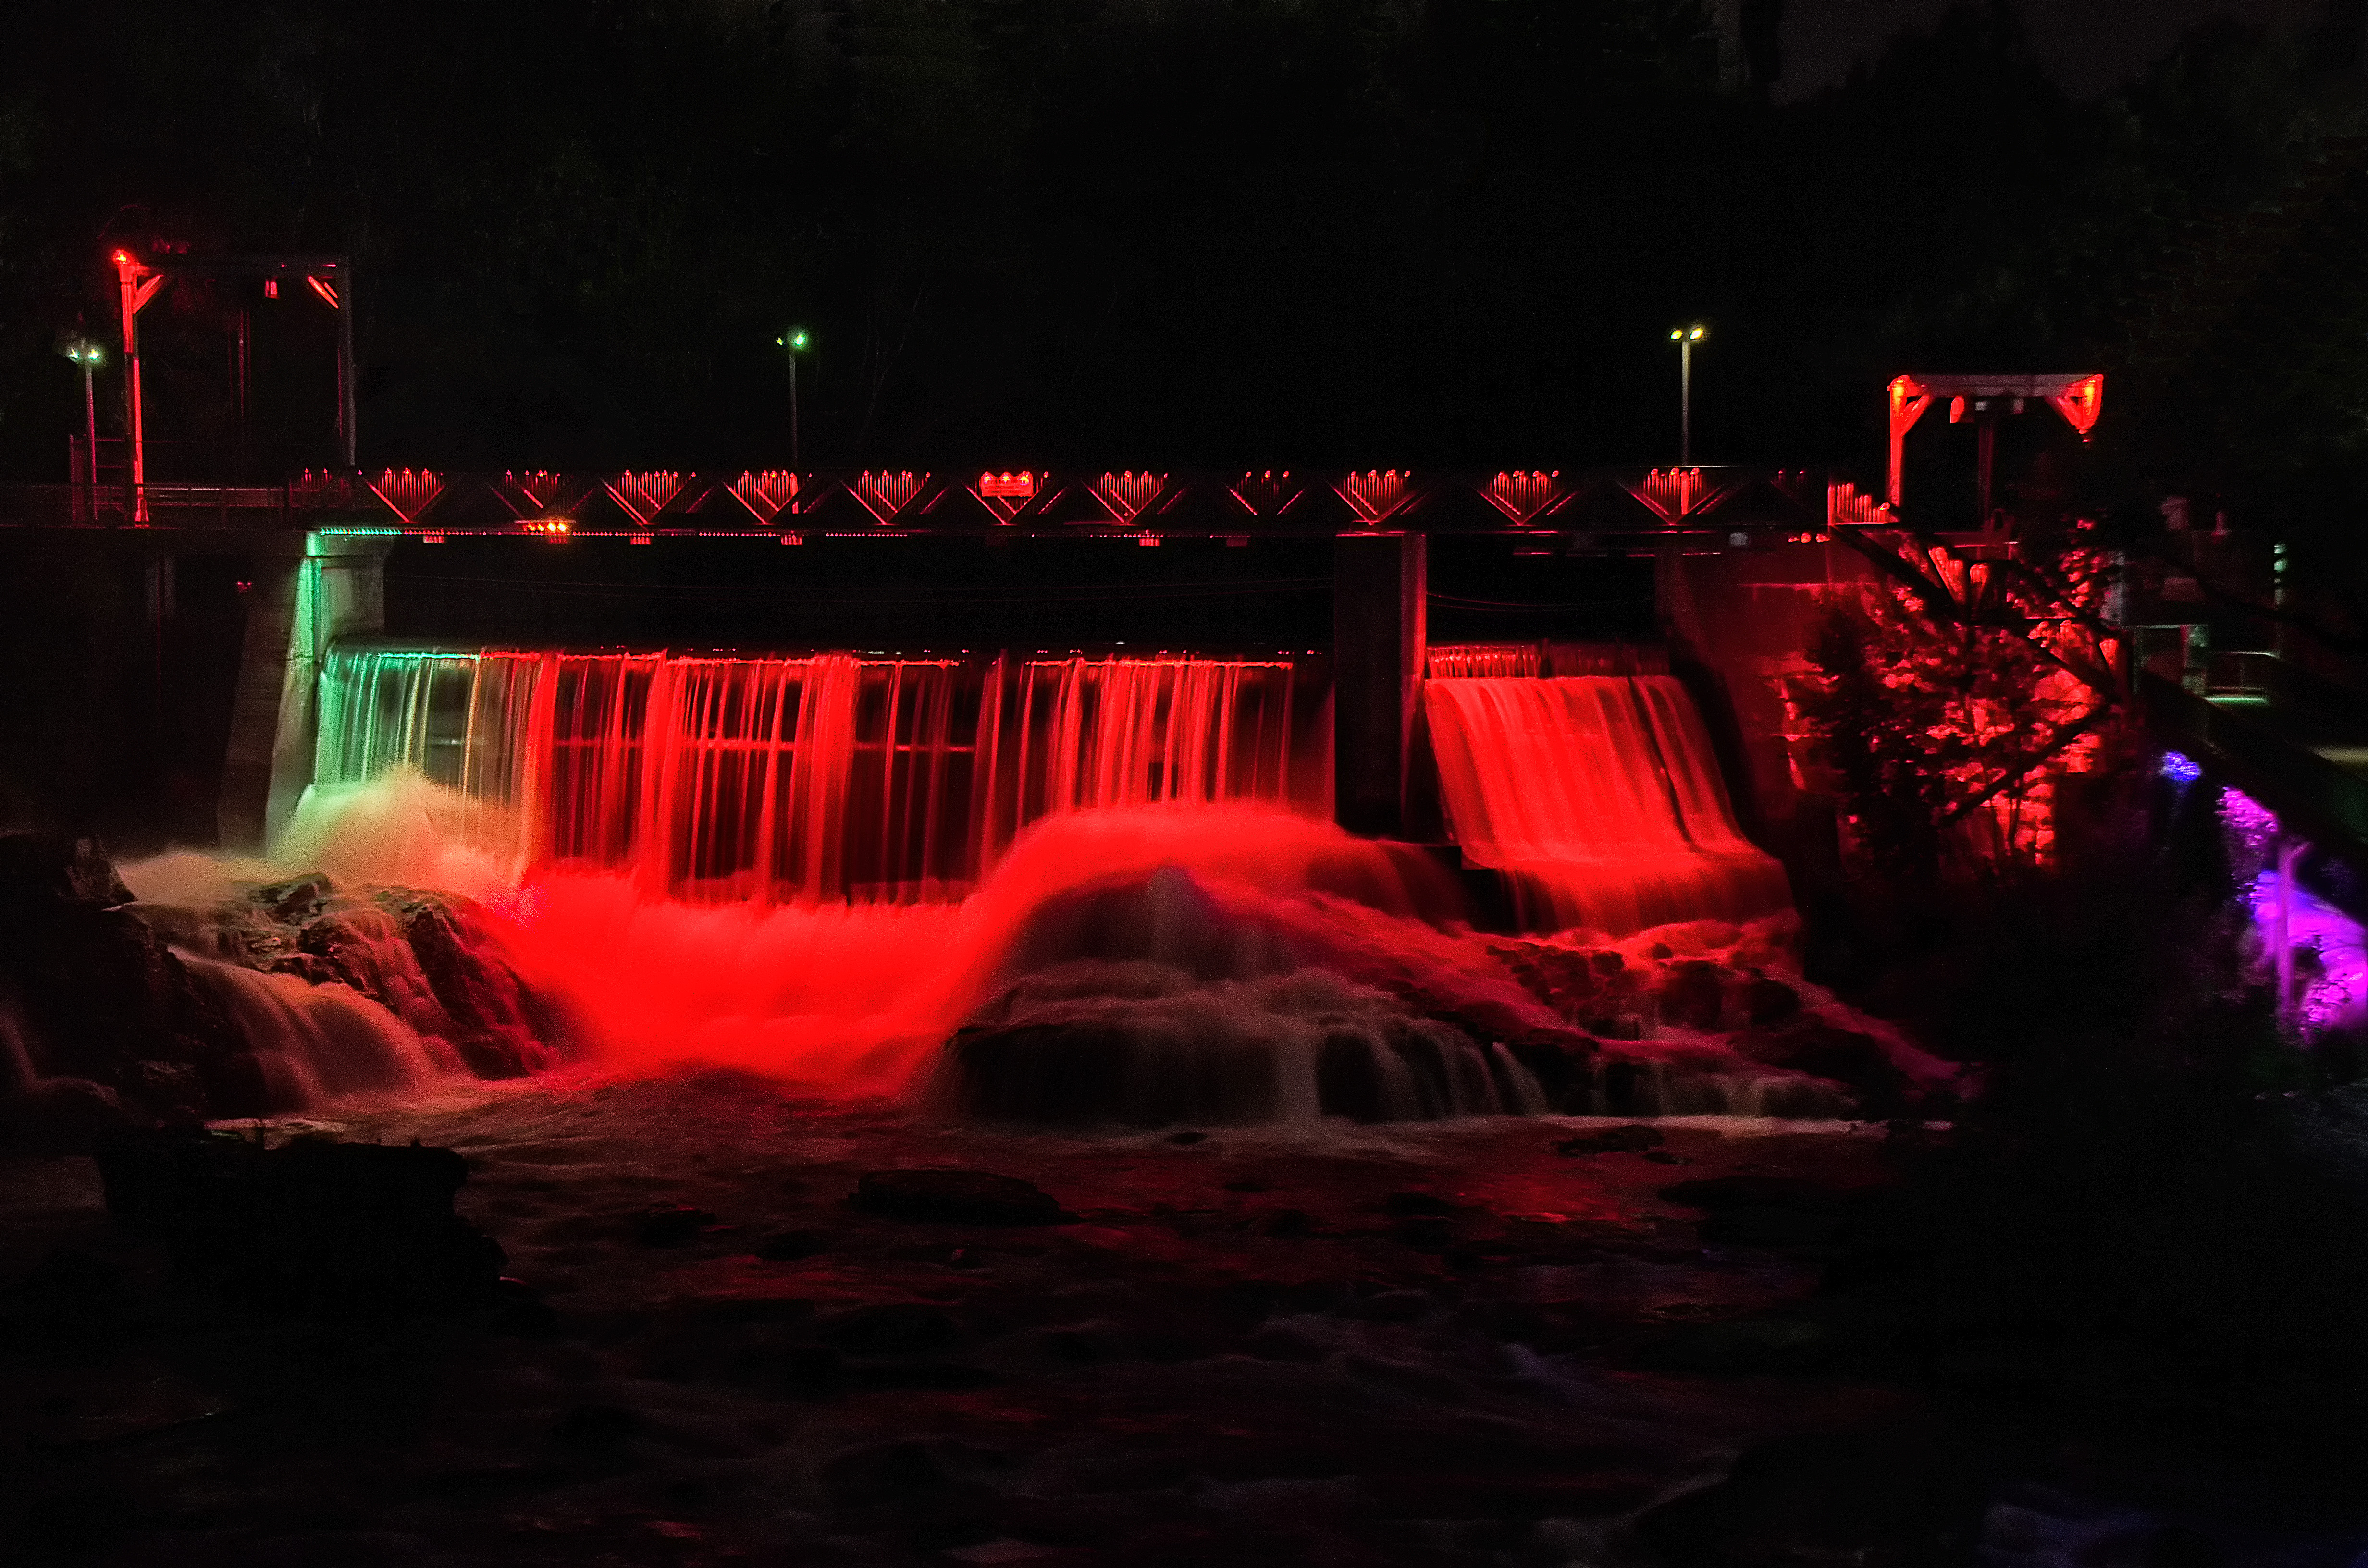
light, night, red, darkness, painting, canada, nuit, peinture, quebec, sherbrooke, lumineuse